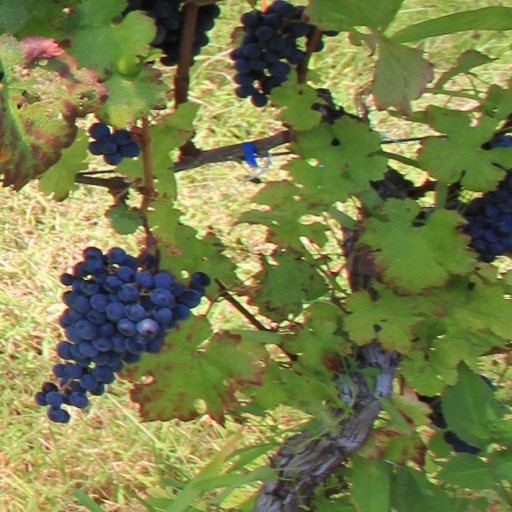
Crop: grape